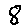
Label: 8